Everett Woods

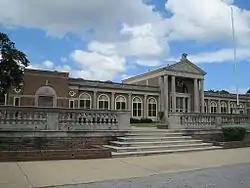
East High School

He worked with George Mahan Jr. designing residences for many prominent citizens before establishing his own firm in 1930.